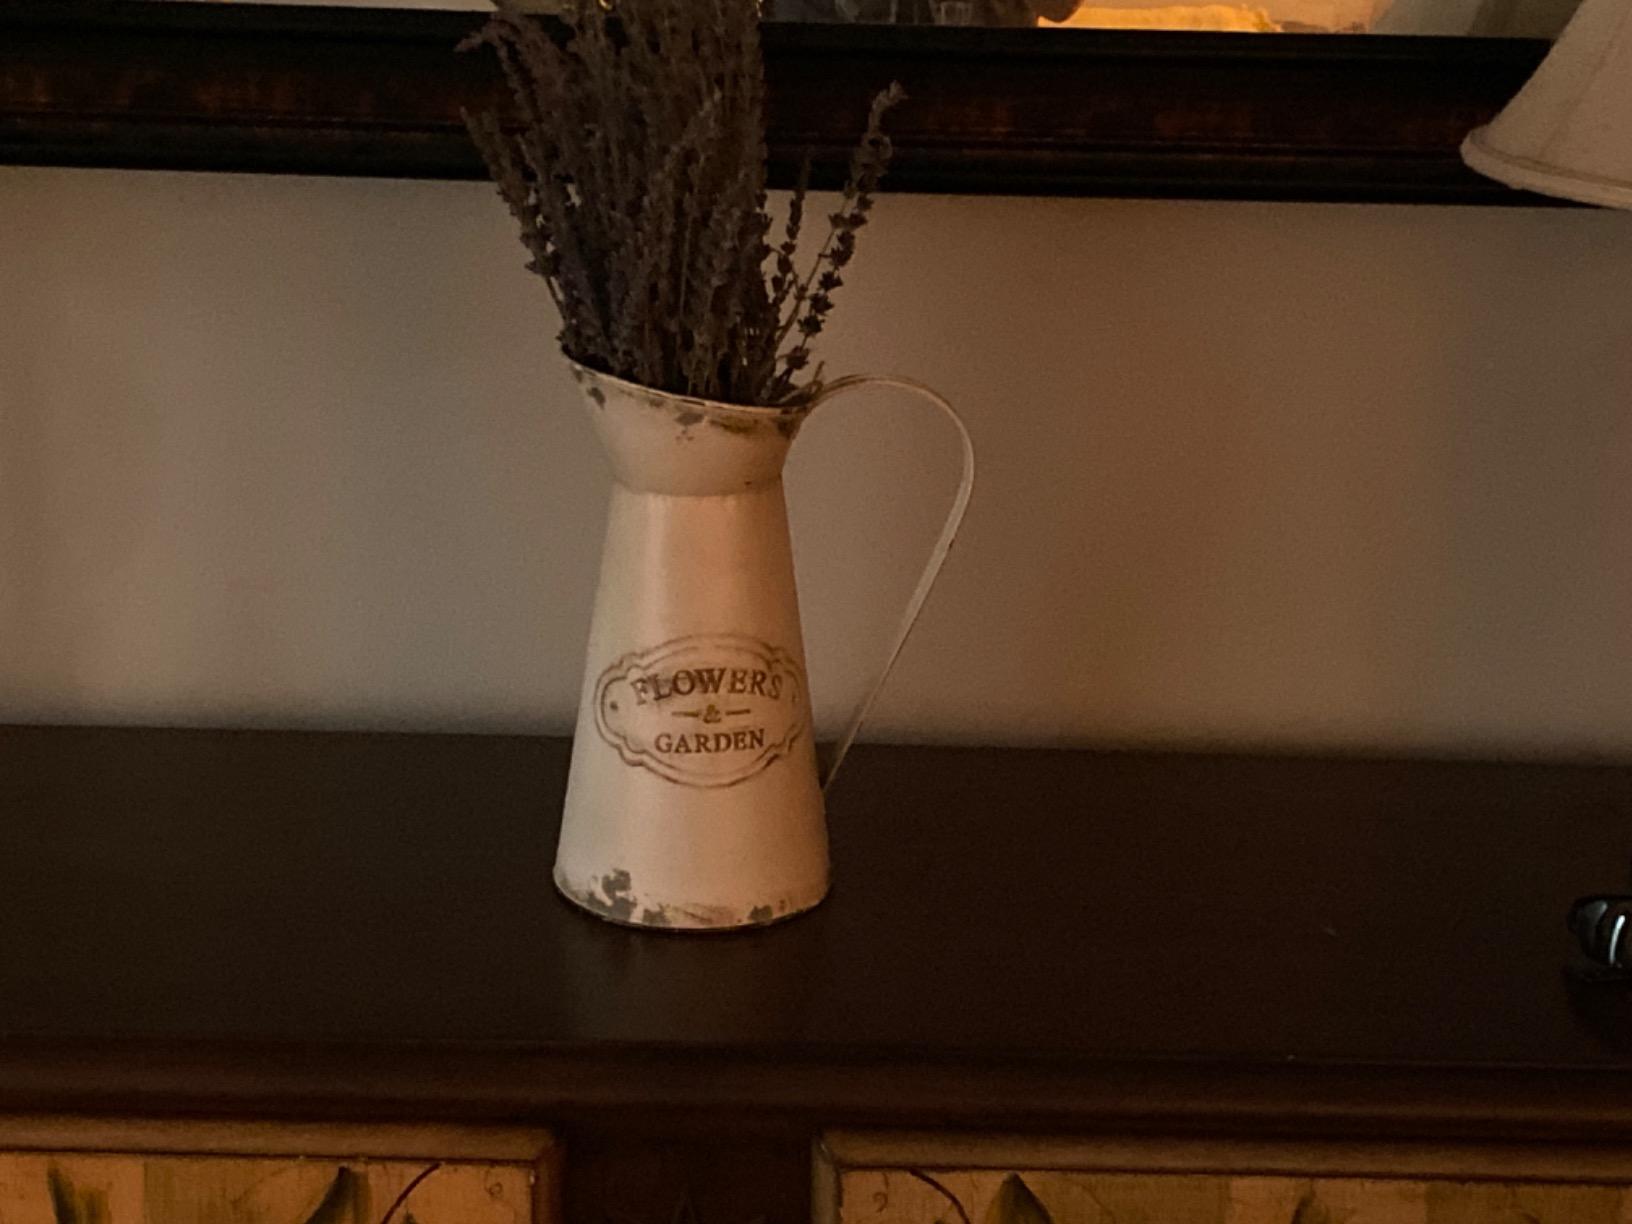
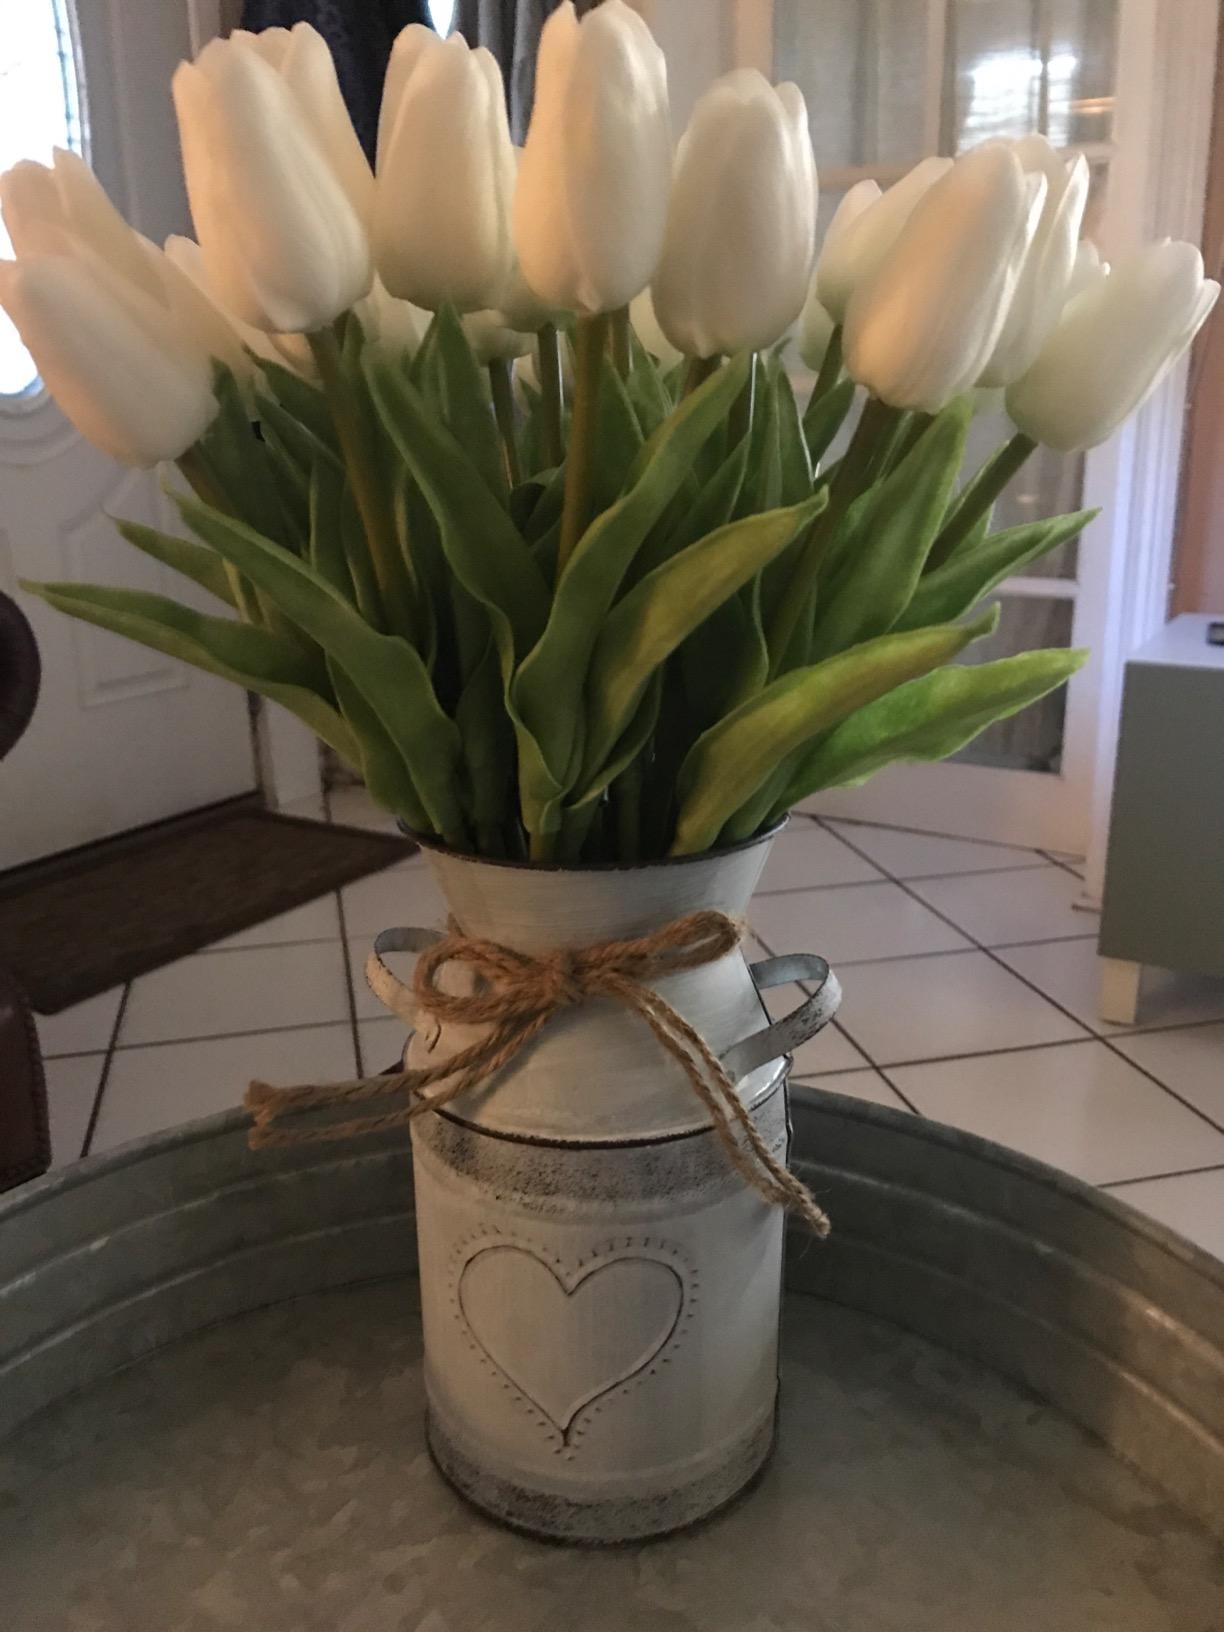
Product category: vase
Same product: no